Warfleet Creek

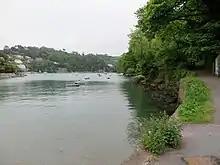
Warfleet Creek

Warfleet Creek is a small triangular tidal inlet in the west side of the River Dart estuary in England. It is near Dartmouth, Devon. It has steep rocky sides. At low tide there is a stony beach with some small rockpools.